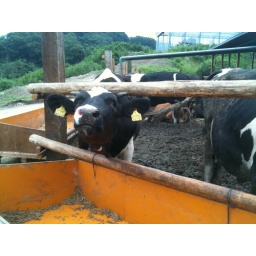
theme of the day: hanging out with cows in uda, waiting for wild dogs to come around the mountain